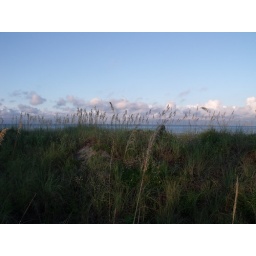
sea oats with the Gulf of Mexico horizon, small clouds and the glorious blue sky above